Optical telegraph

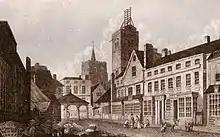
St. Albans High Street in 1807, showing the shutter telegraph on top of the city's Clock Tower. It was on the London to Great Yarmouth line.

Chains of Murray's shutter telegraph stations were built along the following routes: London–Deal and Sheerness, London–Great Yarmouth, and London–Portsmouth and Plymouth. The line to Plymouth was not completed until 4 July 1806, and so could not be used to relay the news of Trafalgar. The shutter stations were temporary wooden huts, and at the conclusion of the Napoleonic wars they were no longer necessary, and were closed down by the Admiralty in March 1816.